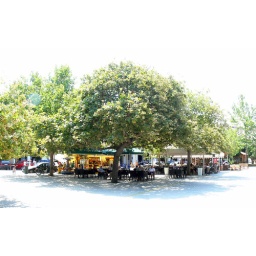
Under a large plane tree in a cool shade, you always find chairs and tables of cafes or restaurants.